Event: Nepal Earthquake
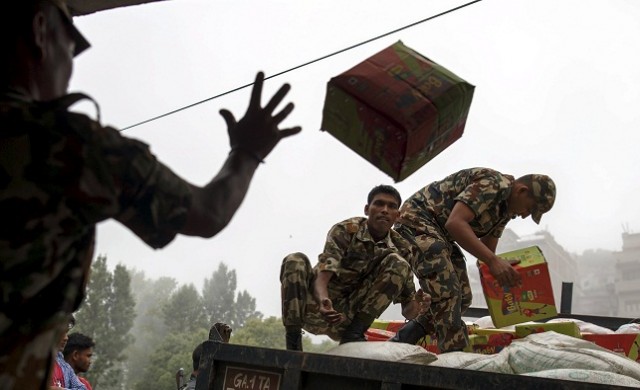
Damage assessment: no_damage